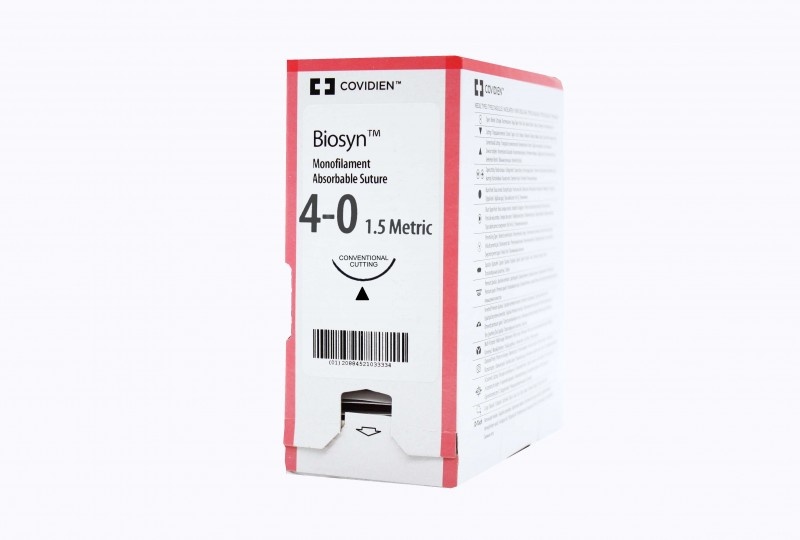
Suture, Conventional Cutting, Size 4-0, Undyed, 18", Needle PC-13, 3/8 Circle, 2 dz/bx (CM400)
BIOSYN synthetic absorbable sutures are prepared from a synthetic polyester, GLYCOMER 631, composed of glycolide dioxanone and trimethylene carbonate . The advanced extrusion process of the molecule of GLYCOMER 631 gives the suture: Excellent initial strength; Excellent in-vivo strength over the critical wound healing period; Excellent knot security; Minimal memory for handling ease. BIOSYN synthetic absorbable sutures are indicated for use in general soft tissue approximation and/or ligation including use in ophthalmic surgery, but not for use in cardiovascular or neurological surgery.
Brand: Medtronic/Minimally Invasive Therapies Group
Category: Business & Industrial > Medical > Medical Instruments > Surgical Needles & Sutures > Surgical Sutures > Absorbable Surgical Sutures